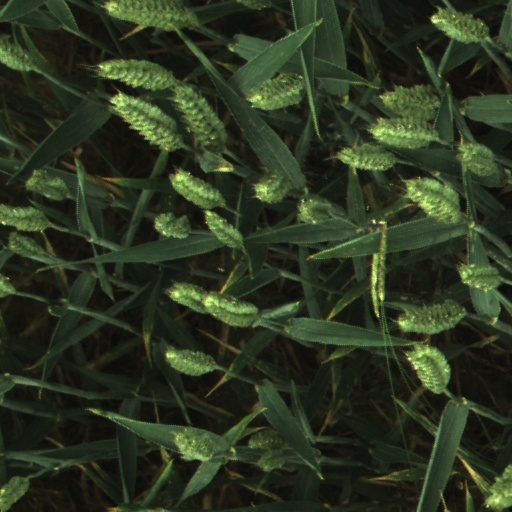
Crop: wheat